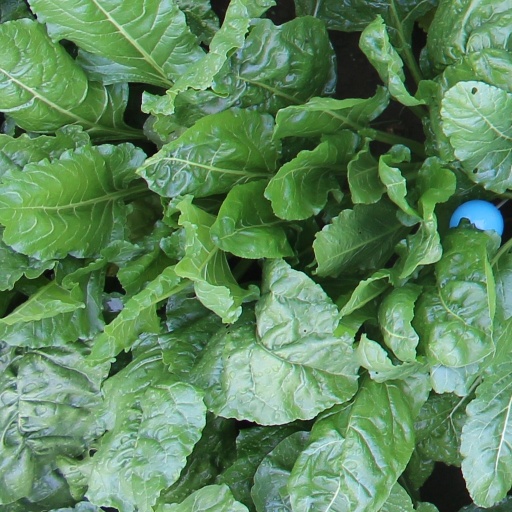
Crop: sugar beet